Pilot (Shameless)

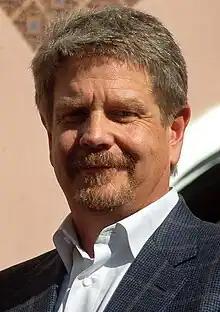
The pilot was written by John Wells (pictured) and the creator of the original British series, Paul Abbott.

In January 2009, HBO began developing a pilot on an American adaptation of the long-running British series of the same name; the announcement occurred following a lengthy negotiation with the original series' creator, Paul Abbott. The project had initially been in talks with NBC, like many other series produced by developer John Wells, but Wells was concerned over having to accommodate to broadcast network standards. The pilot is a direct adaptation of the first episode of the British version, and was written by Abbott and Wells, and directed by Mark Mylod. It was Abbott's first writing credit, Wells' first writing credit, and Mylod's first directing credit. In an interview with "The Futon Critic", Wells revealed that he was intrigued by the project because of the dynamics of the Gallagher family in the original series, stating "I found myself very attracted to the family and the way in which these kids were raising themselves and cared for each other [...] A lot of people don't feel that in their own home." Wells fought efforts against network executives to place the show in the South or in a trailer park, saying "We have a comedic tradition of making fun of the people in those worlds. The reality is that these people aren't 'the other' — they're people who live four blocks down from you and two blocks over."